Bhadra Dam

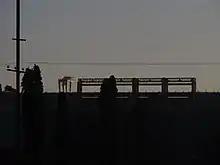
Bhadra Dam Building

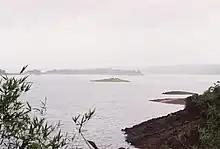
Bhadra Reservoir and the islands

The Bhadra River rises at Samse in the Western Ghats Aroli hill range of Kudremukh range, Chikkamagaluru district and flows east across the Deccan Plateau. It is joined by its tributaries, the Somavahini (drains from a crater and meets Bhadra River at Hebbe), Thadabehalla, and Odirayanahalla.The more than 90% of the catchment area lies in Chikkamagaluru District. The river flows through the city of Bhadravathi and the Bhadra Wildlife Sanctuary. The Bhadra meets the Tunga River at Koodli, a small town near Shivamogga. The combined river continues east as the Tungabhadra, a major tributary of the Krishna, which empties into the Bay of Bengal. The Bhadra Dam is built across the Bhadra River in Lakkavalli- Tarikere Taluk. Lies from Singanamane village (Bhadravathi taluk), from Lakkavalli village (Tarikere taluk) and upstream of the confluence of the Bhadra River and Tungabhadra River. Shimoga city is located north of the dam. The Bhadra Dam drains a catchment area of out of which the forest area is , cultivable land is and fallow land is . A number of industries, urban and rural settlements dependent on assured water supply lie on the banks of the river and in the project command area; Kudremukh Iron Ore Company Ltd, the Mysore Paper Mills and Vishweshvarayya Iron and Steel Industries are the major industrial activity noted in the command area of the project.